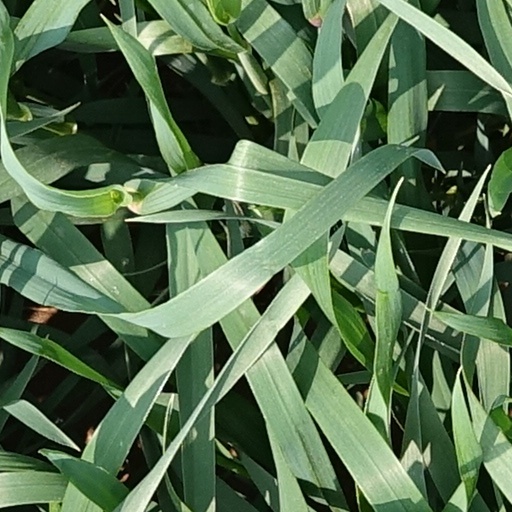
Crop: wheat